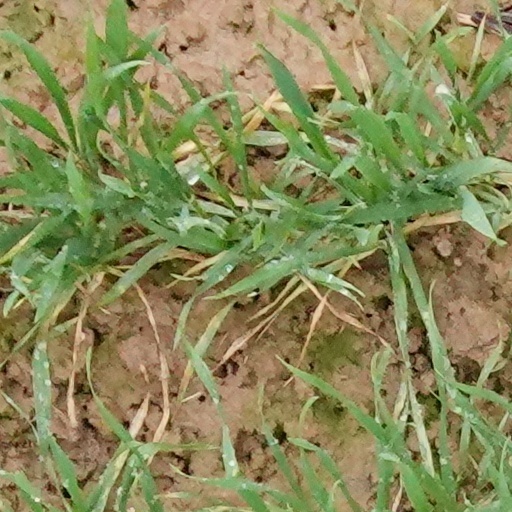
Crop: wheat